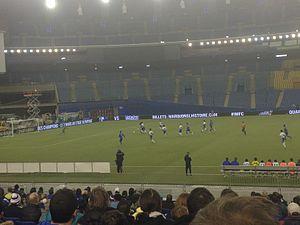
Photographie de la première pratique publique de l'Impact de Montréal au Stade olympique le 31 janvier 2015.
La saison 2015 de l'Impact de Montréal est la quatrième saison en Major League Soccer de l'histoire du club.